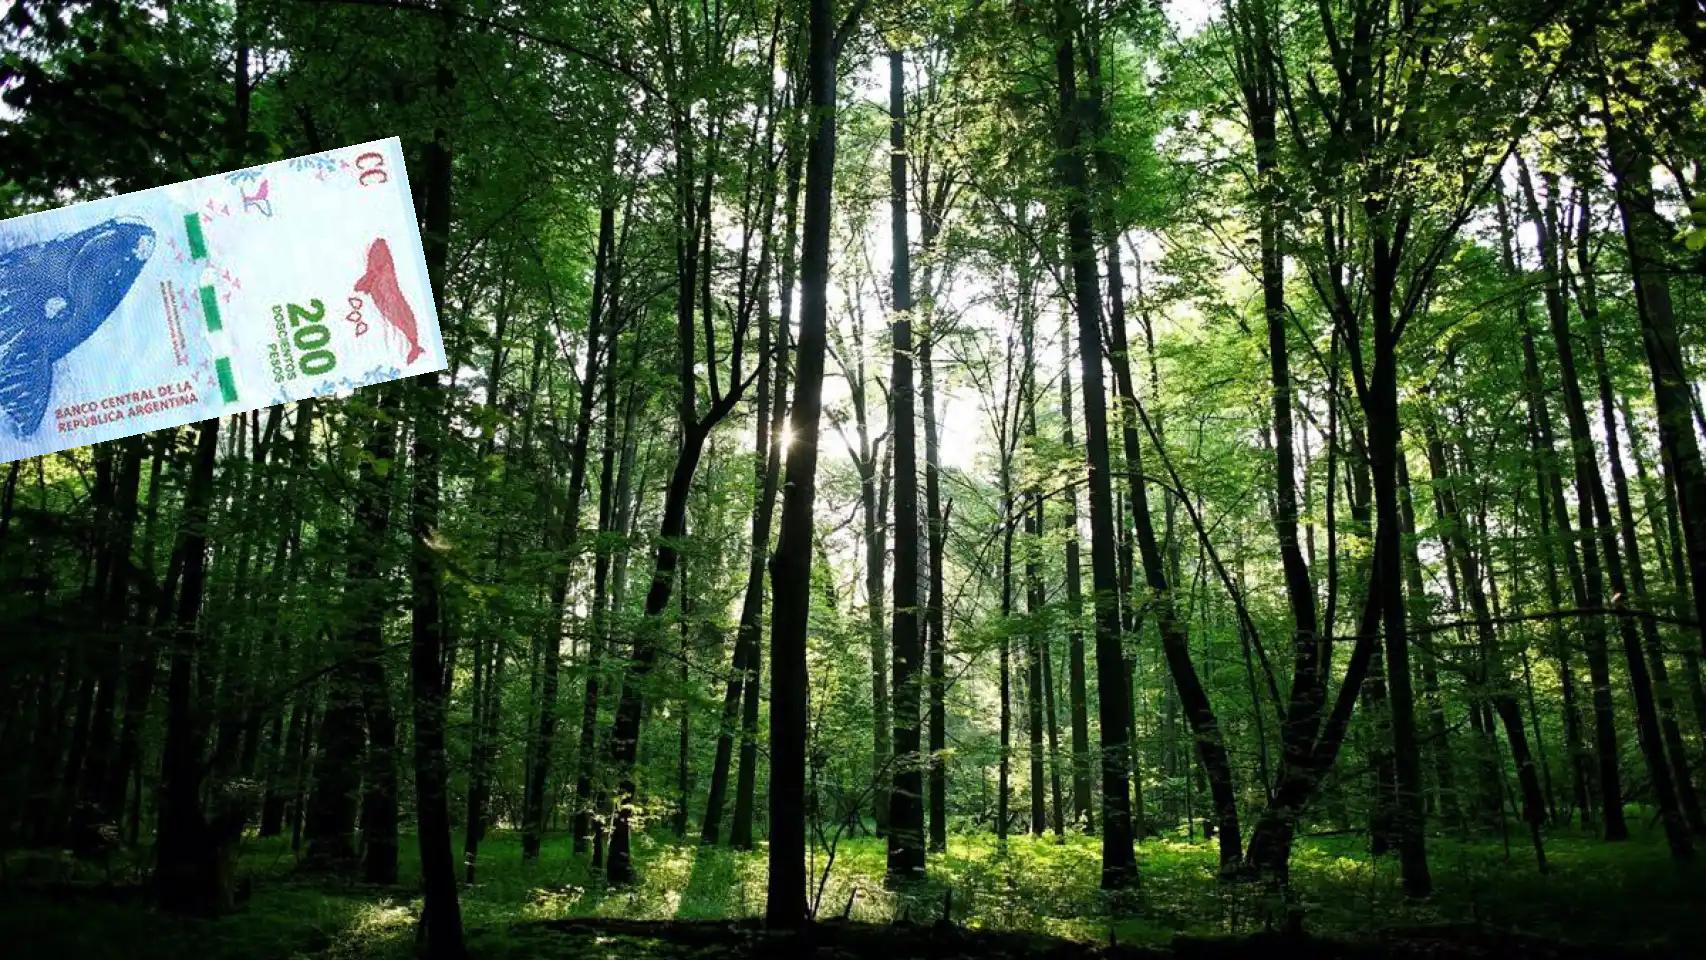
Denominación: 200